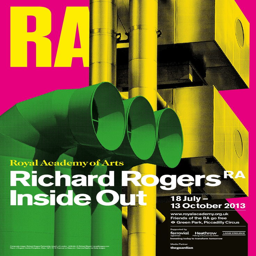
person - £ 4.95 at the shop online